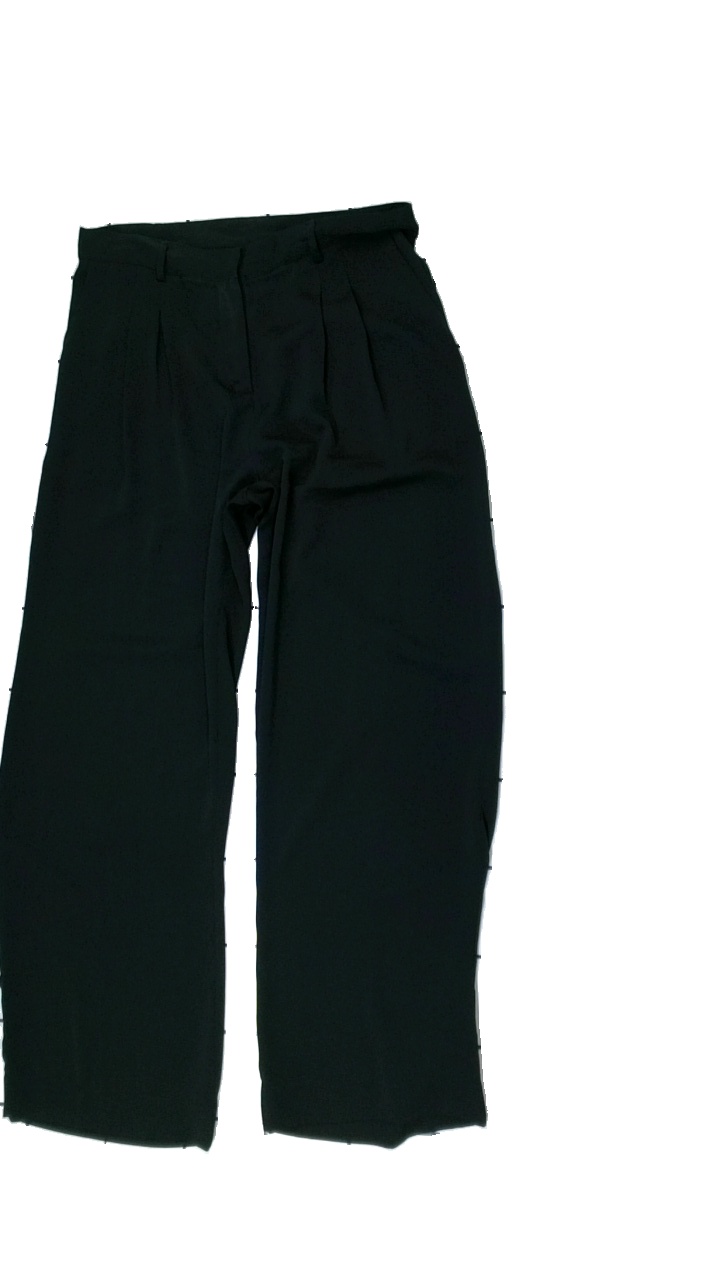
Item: Trousers (Ladies)
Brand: Åhlens
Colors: Black
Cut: Regular
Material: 100% Polyester
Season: All
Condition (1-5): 5
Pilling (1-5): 5
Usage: Reuse
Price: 50-100